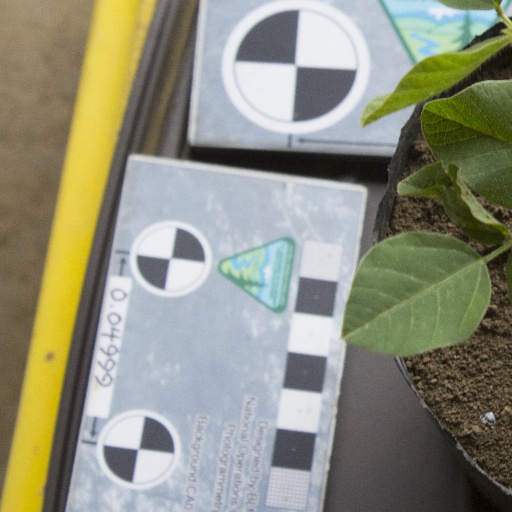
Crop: soybean